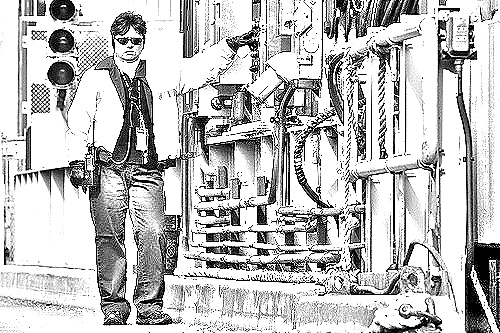
Portrait style: Sketch Portrait